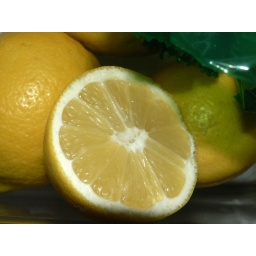
Lovely juicey lemons - nothing like a hot cup of lemon juice first thing in a morning before anything else.